Montclair Connection

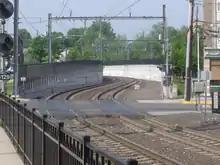
The new track built, viewed from Bay Street Station.

The Montclair Connection is a short section of double-track railroad on the NJ Transit Rail Operations system in New Jersey, United States, connecting the former end of the Montclair Branch at Bay Street station to the old Boonton Line southeast of Walnut Street station.